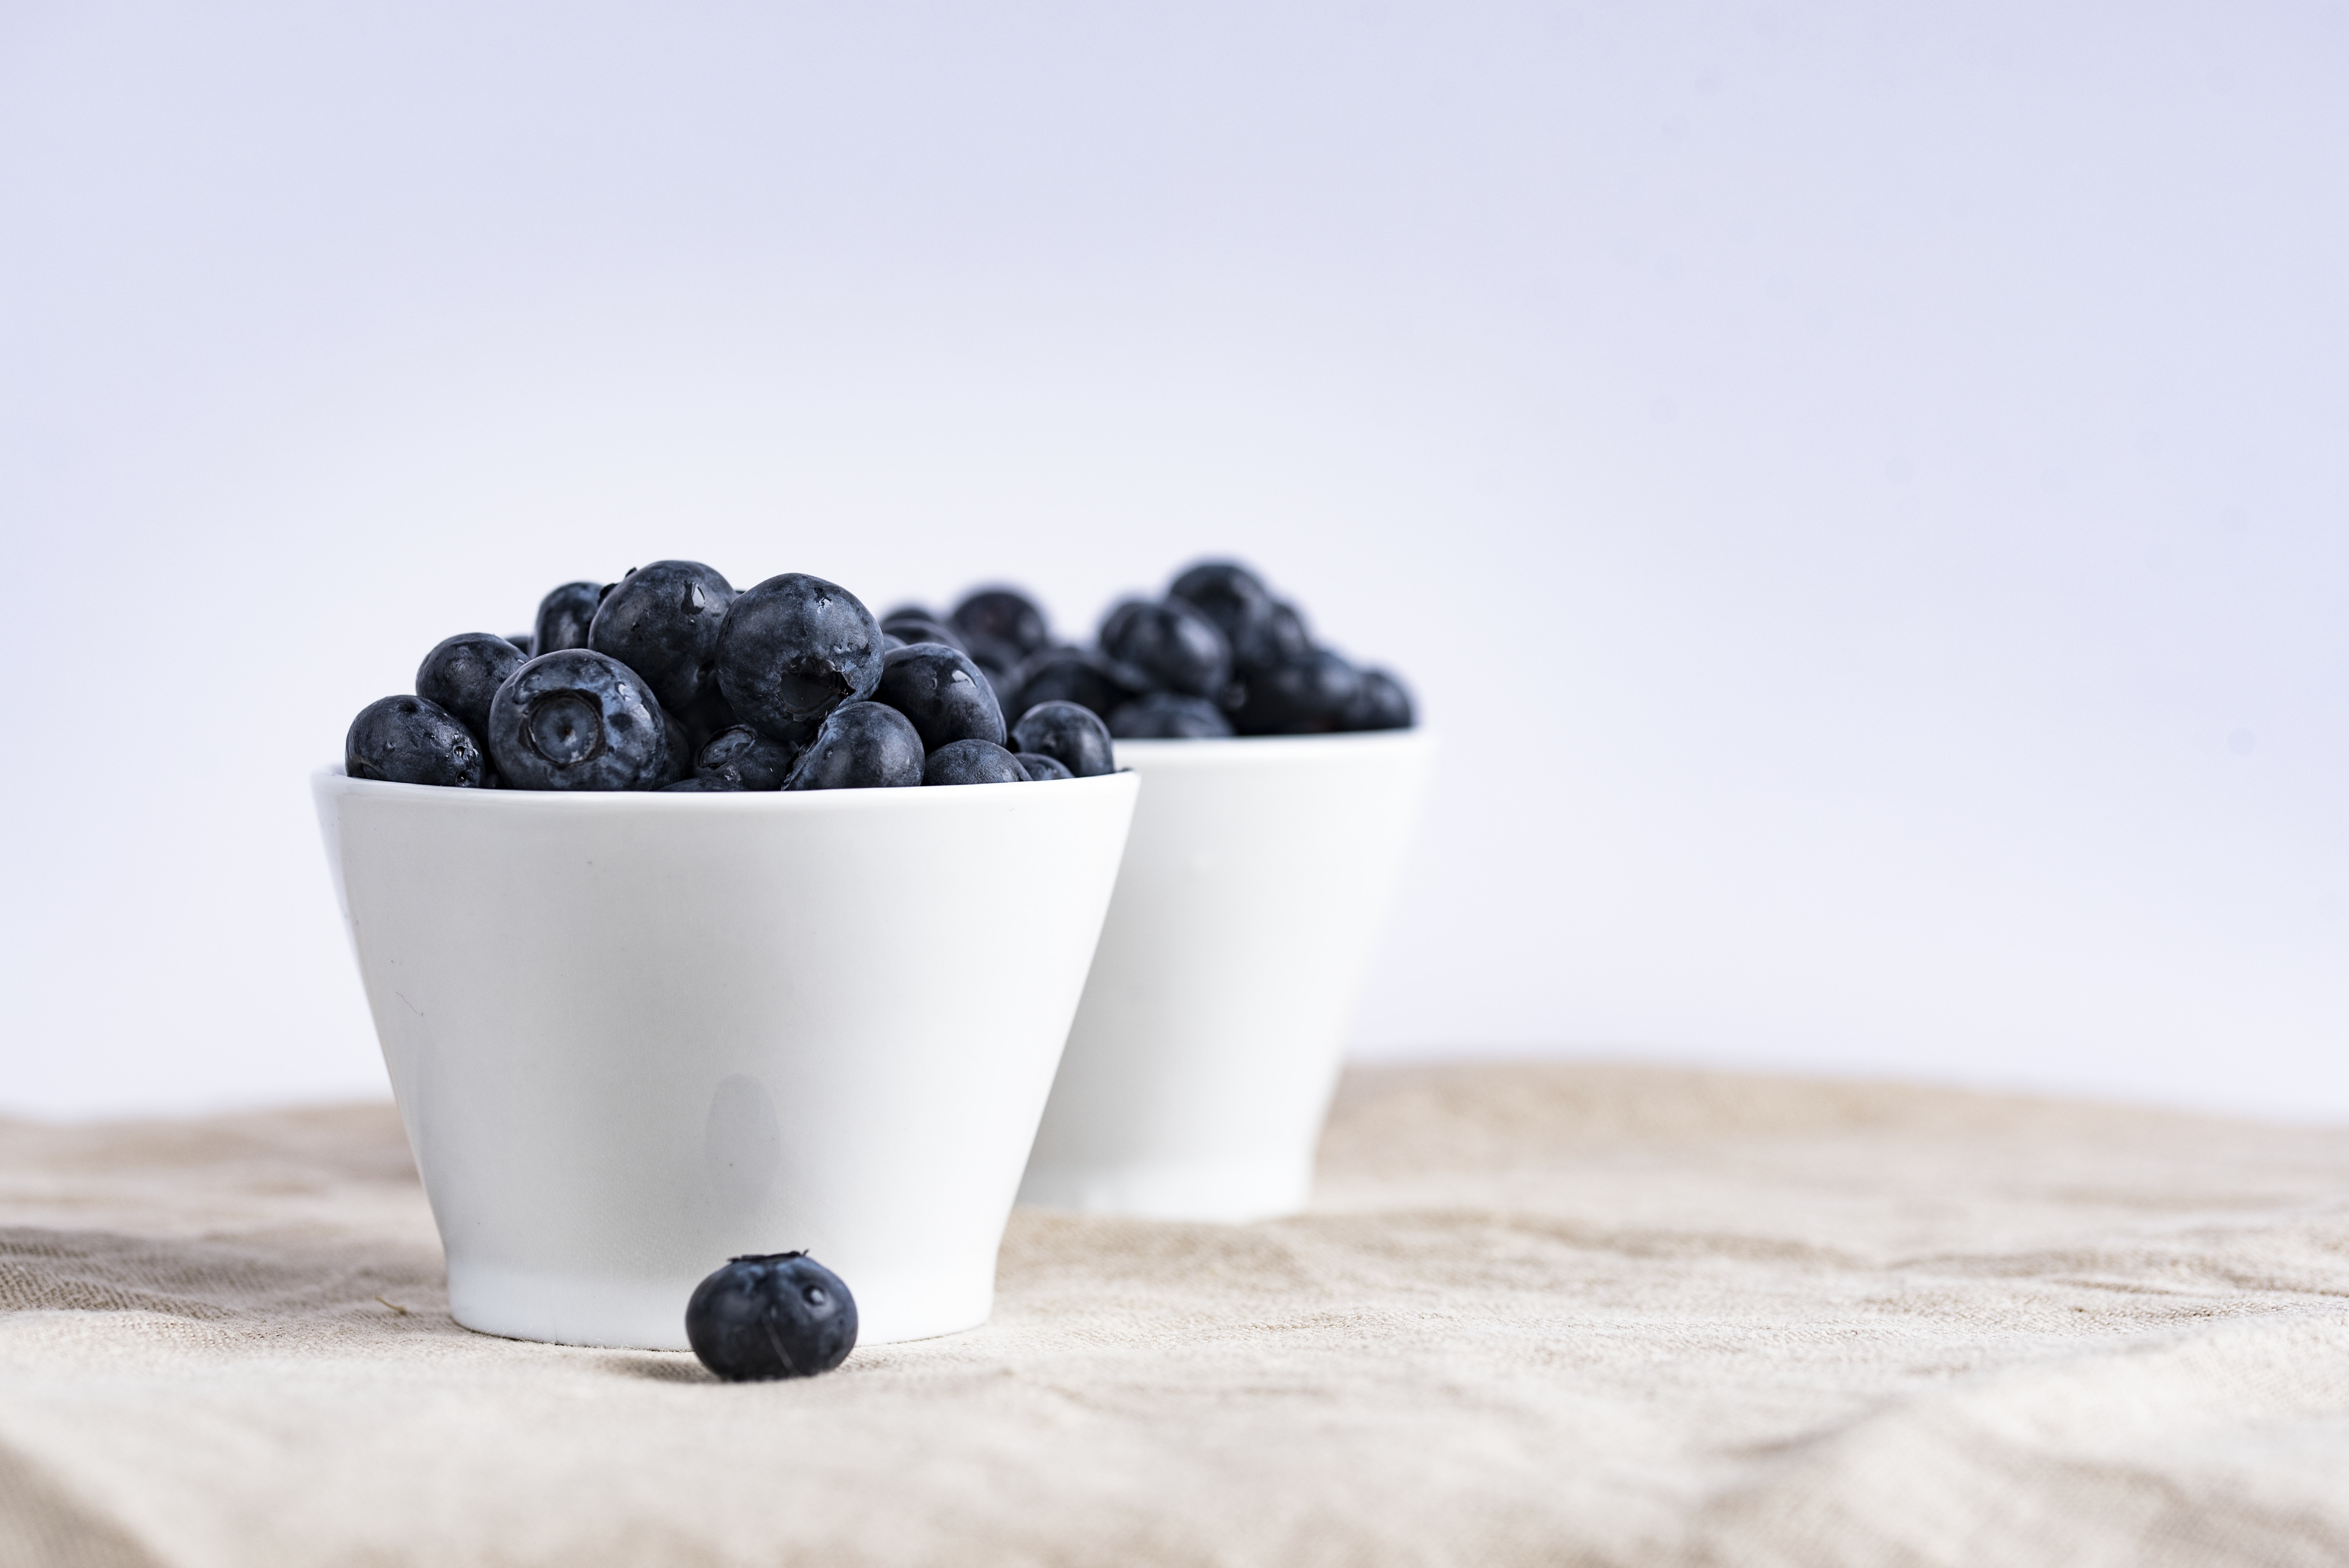
table, plant, white, fruit, berry, ripe, food, produce, blueberry, fresh, blue, juicy, healthy, eat, freshness, eating, arranged, berries, nutrition, cups, blueberries, tasty, antioxidant, organic, white background, fruitatian, flavorful